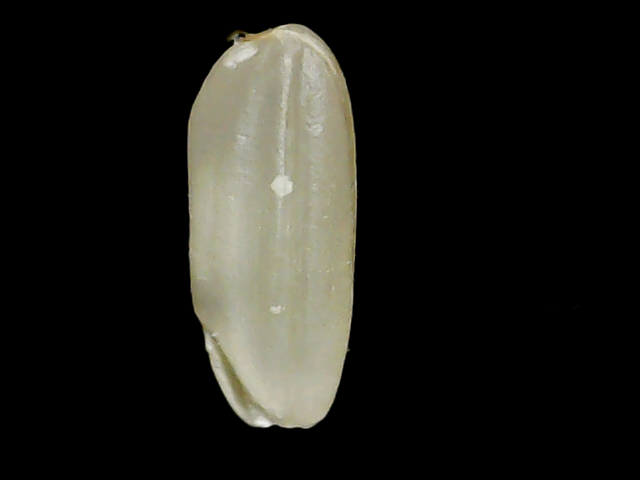
Rice variety: Binadhan23